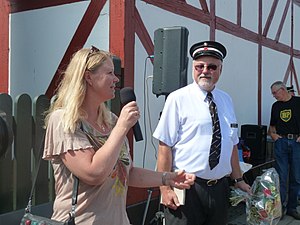
Sporvejsmuseet Skjoldenæsholm / Organisation
Københavns kultur- og fritidsborgmester Pia Allerslev og museumsleder Mikael Lund i 2011.
Sporvejsmuseet Skjoldenæsholm er et museum for sporvogne og busser, der ligger ved herregården Skjoldenæsholm på Midtsjælland mellem Ringsted og Hvalsø. Museet blev indviet 26. maj 1978 og er efterfølgende blevet udbygget, så det i dag er et af de fem førende af sin art i verden. Museet anlægges og drives af ca. 150 frivillige medlemmer af Sporvejshistorisk Selskab, der også står for restaurering og vedligeholdelse.